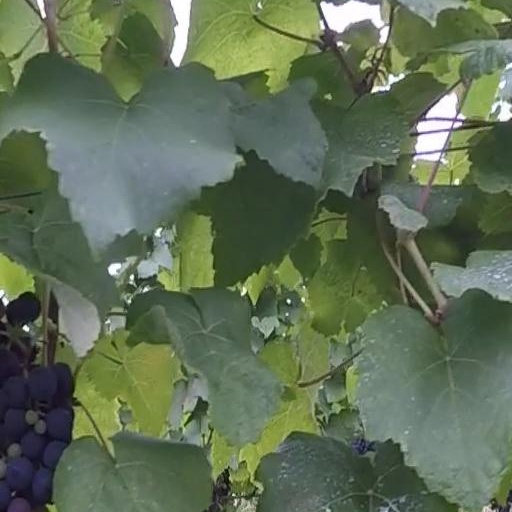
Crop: grape